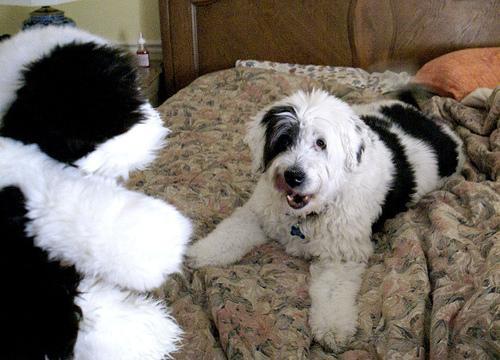
Old_English_sheepdog